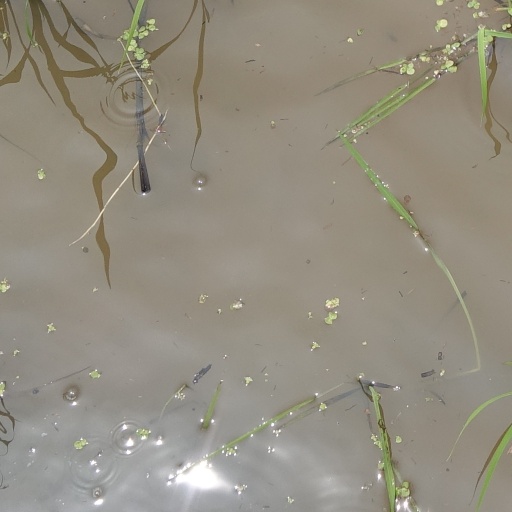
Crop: rice